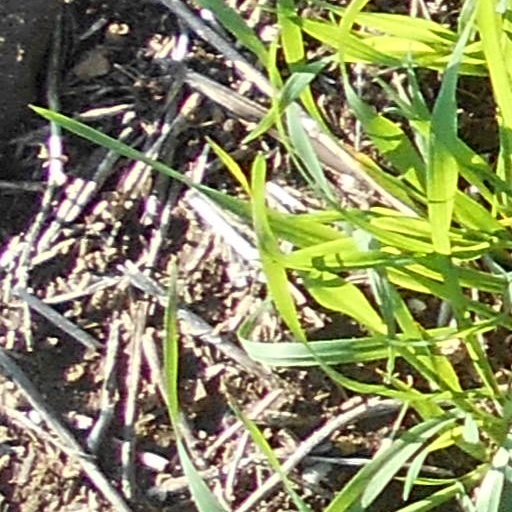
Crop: wheat